Vishnu Vijaya

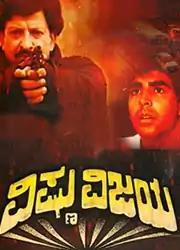
VCD cover of "Vishnu Vijaya"

Vishnu Vijaya is a 1993 Indian action film directed by Keshu Ramsay. The film stars Vishnuvardhan, Akshay Kumar, Mamta Kulkarni, Ashwini Bhave, Ashutosh Rana and Pankaj Dheer.